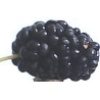
Label: mulberry